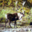
Label: deer